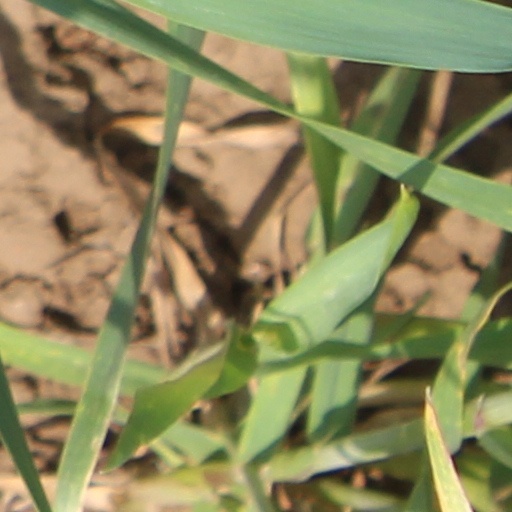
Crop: wheat